Gulfgate Center

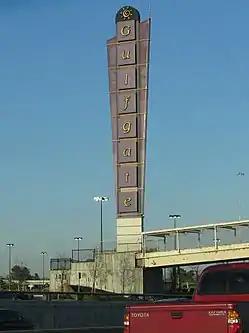
Gulfgate Sign

Gulfgate Center, also known as Gulfgate Shopping City or Gulfgate Center, is a shopping center located in the East End, Houston, Texas, United States. The mall is located northwest of the intersection of the Gulf Freeway and Interstate 610. This is not an indoor shopping mall, it is a center of individual retail stores.